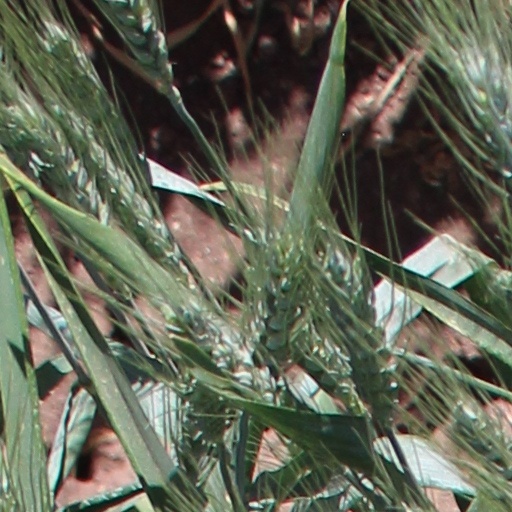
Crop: wheat